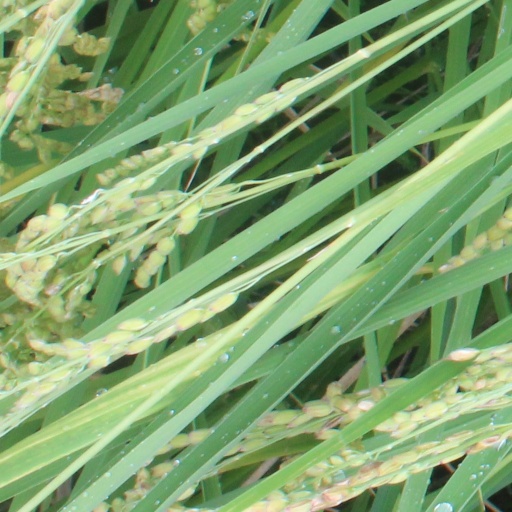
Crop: rice